Gigors-et-Lozeron

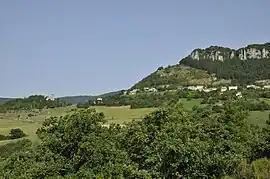
A general view of Gigors-et-Lozeron

Gigors-et-Lozeron is a commune in the Drôme department in southeastern France.